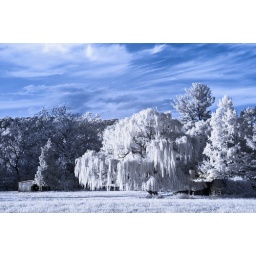
I've been hunting for a lone willow tree in a field for a month and so far this is the best I've found.